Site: brandenburg
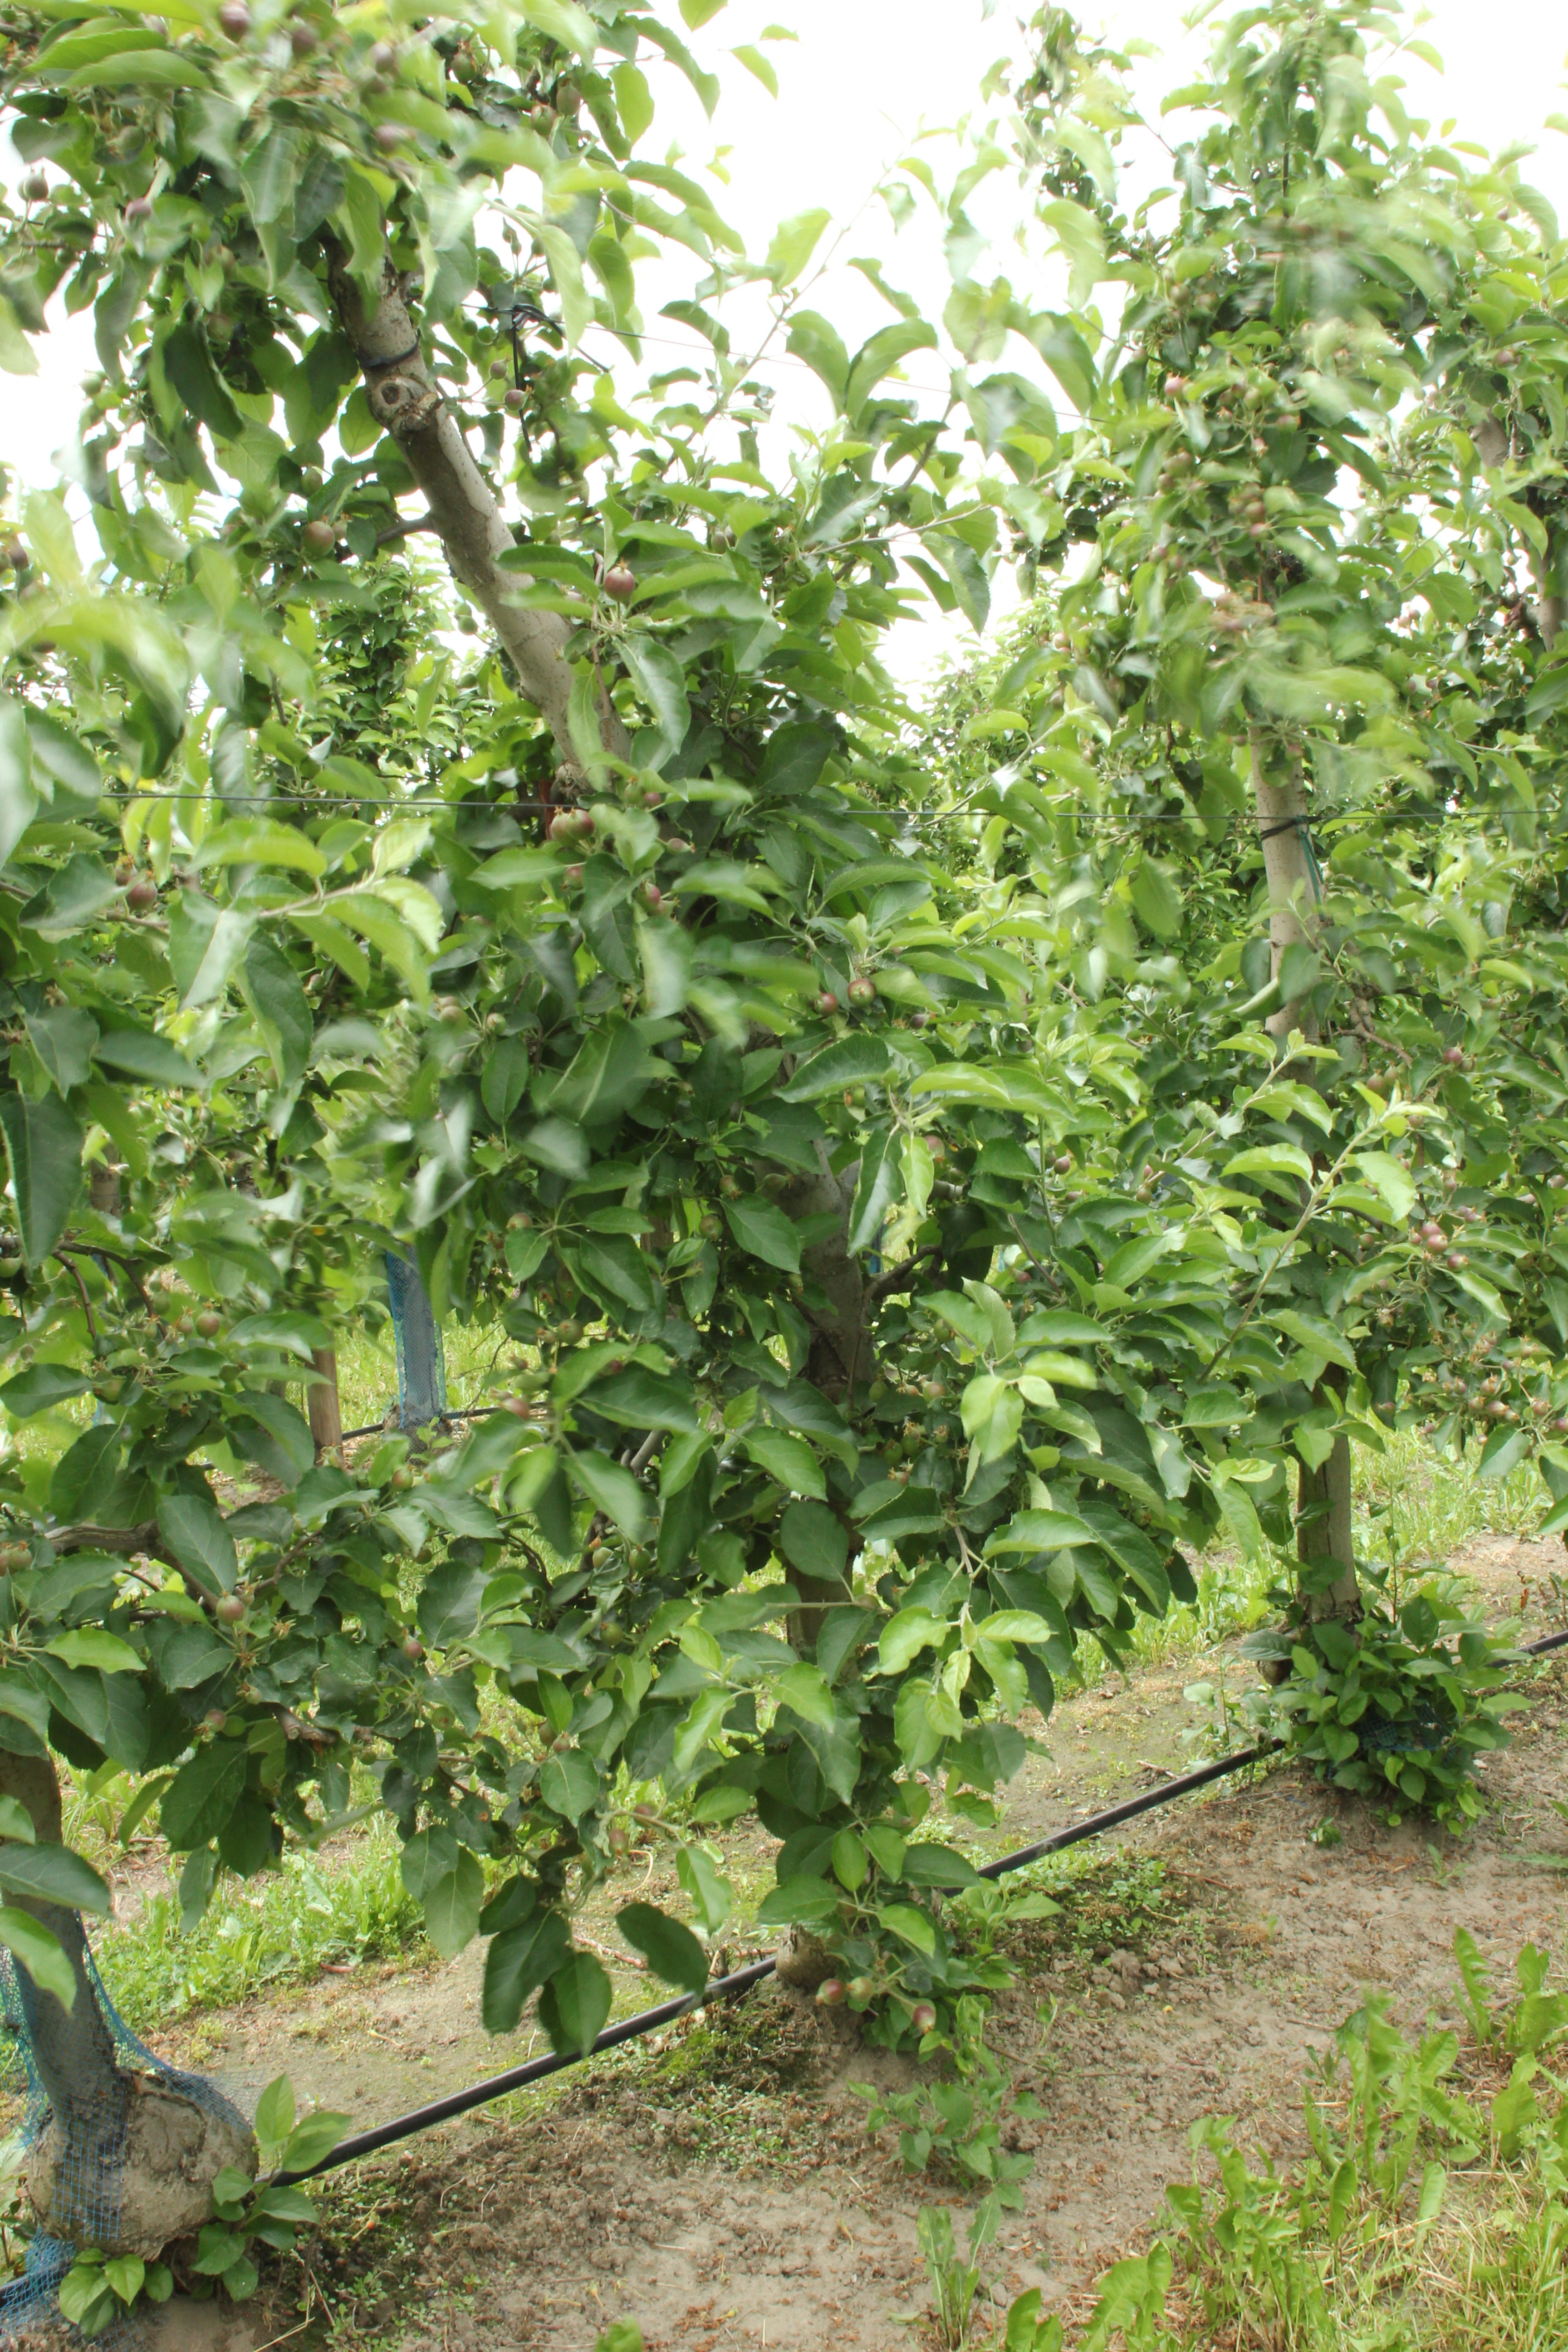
Growth stage (BBCH 72): Development of fruit